Republic Stamping and Enameling

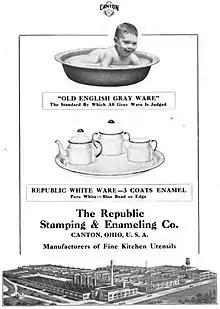
Ad for Gray Ware and White Ware, Circa 1921

The company was headquartered on the seventh floor of the new First National Bank Building in downtown Canton, which opened in 1924.